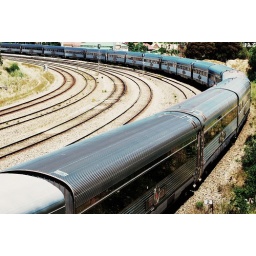
The Ghan passenger train departs Adelaide complete with 25 cars plus motorail...any Sunday around midday.